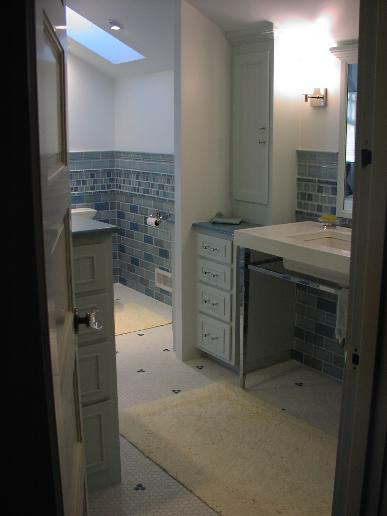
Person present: No